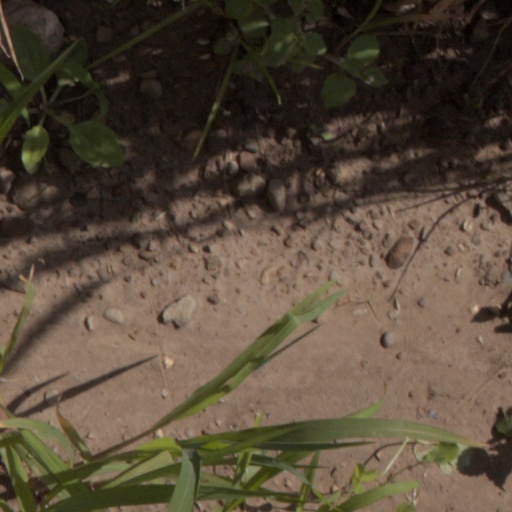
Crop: wheat